Lucrezia Bori

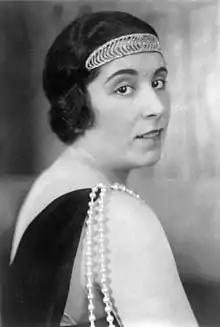
Lucrezia Bori

Lucrezia Bori (24 December 1887 – 14 May 1960) was a Spanish operatic singer, a lyric soprano and a fundraiser for the Metropolitan Opera.